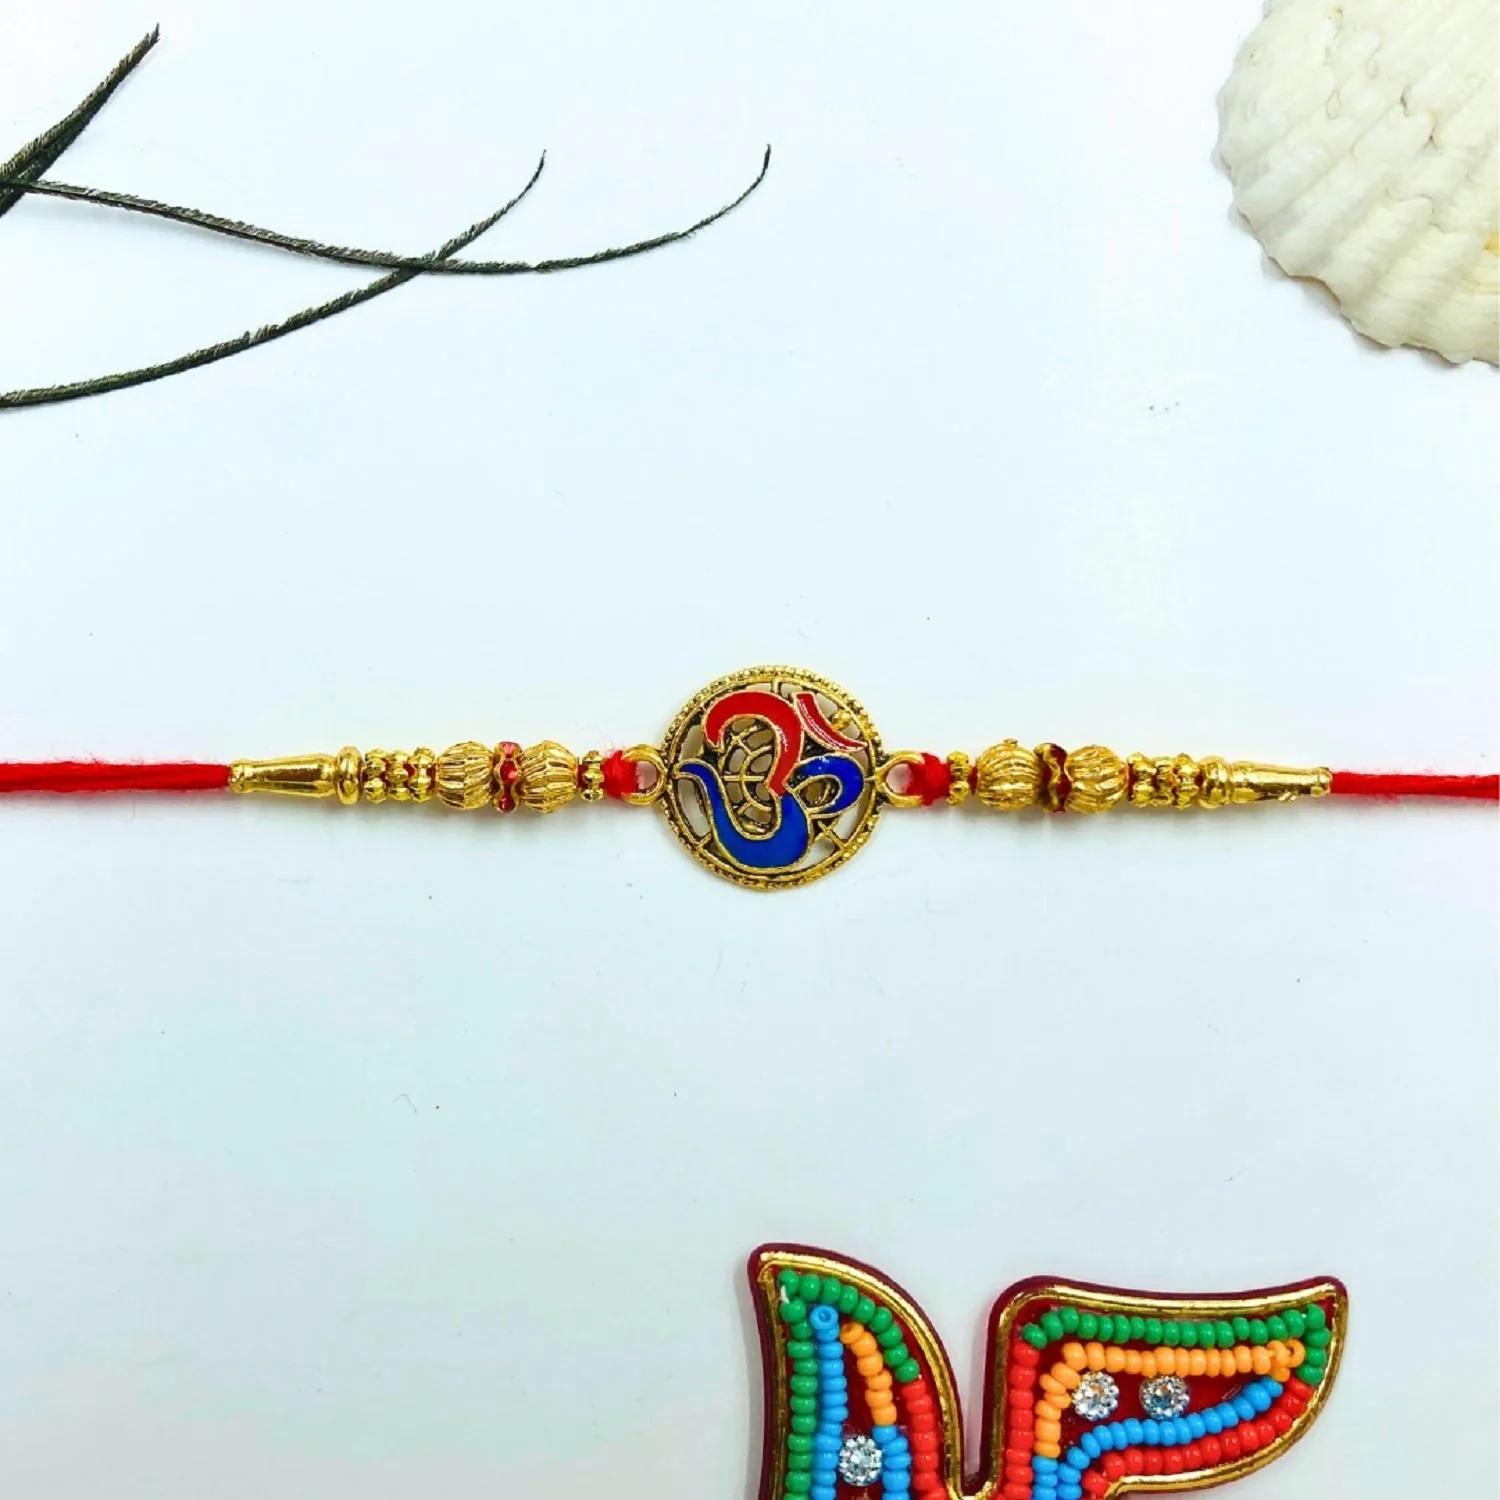
VIBRANCE Traditional OM Rakhi for Raksha Bandhan.
Type: Rakhis
Brand: VIBRANCE
Price: Rs. 249
 Raksha Bhandan is a celebration of the bond between a brother and sister. We specialize in creating unique rakhi designs for every brother and sister. Our rakhi collection ranges from traditional to modern designs, all of which are handcrafted with love and care. We strive to make each Raksha Bhandan special for our customers by providing the perfect rakhi for their loved ones. With our wide range of designs and styles, you can find the perfect rakhi for your brother or sister. Shop with us today to make your Raksha Bhandan magical. The design of the delivered product or parts of it may vary slightly from what is shown in the image. 
Features: Hand crafted pearl and crystal studded rakhi Multicolor Rakhi,Hand crafted pearl and crystal studded rakhi Multicolor Rakhi,Includes roli chawal and free greeting card,Rakshabandhan Special Card,Comes with Roli Chawal & Best Wishes Greeting Card in best packaging